Orca types and populations

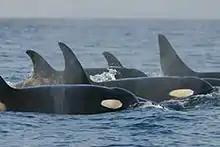
Resident (fish-eating) orcas: The curved dorsal fins are typical of resident females.

Separate fish-eating and mammal-eating orca communities also exist off the coast of the Russian Far East and Hokkaido, Japan. Russian orcas are commonly seen around the Kamchatka Peninsula and Commander Islands. Over 2,000 individual resident-like orcas and 130 transient-like orcas have been identified off Russia. At least 195 individual orcas have been cataloged in the eastern tropical Pacific, ranging from Baja California and the Gulf of California in the north to the northwest coast of South America in the south and west towards Hawaii. Orcas appear to regularly occur off the Galápagos Islands. Orcas sighted in Hawaiian waters may belong to a greater population in the central Pacific.